Baron Ashcombe

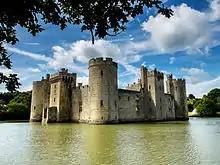
Bodiam Castle, Sussex

Baron Ashcombe, of Dorking in the County of Surrey and of Bodiam Castle in the County of Sussex, is a title in the Peerage of the United Kingdom. It was created in 1892 for the Conservative politician George Cubitt of Denbies House, Dorking, Surrey, who was continuously elected at elections over a 32-year period. He was the son of the architect Thomas Cubitt. Lord Ashcombe was succeeded by his son, the second Baron. He was a Conservative Member of Parliament and also served as Lord Lieutenant of Surrey. , the title is held by his kinsman, the fifth Baron, who succeeded his first cousin, once removed in 2013.